Reginald Fessenden

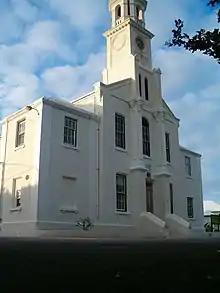
Whitney Institute in Bermuda, founded in 1881, of which Fessenden was headmaster

While growing up Fessenden attended a number of educational institutions. At the young age of nine he was enrolled in the DeVeaux Military school for a year. He next attended Trinity College School in Port Hope, Ontario, from 1877 until the summer of 1879. He also spent a year working for the Imperial Bank at Woodstock because he had not yet reached the age of 16 needed to enroll in college.